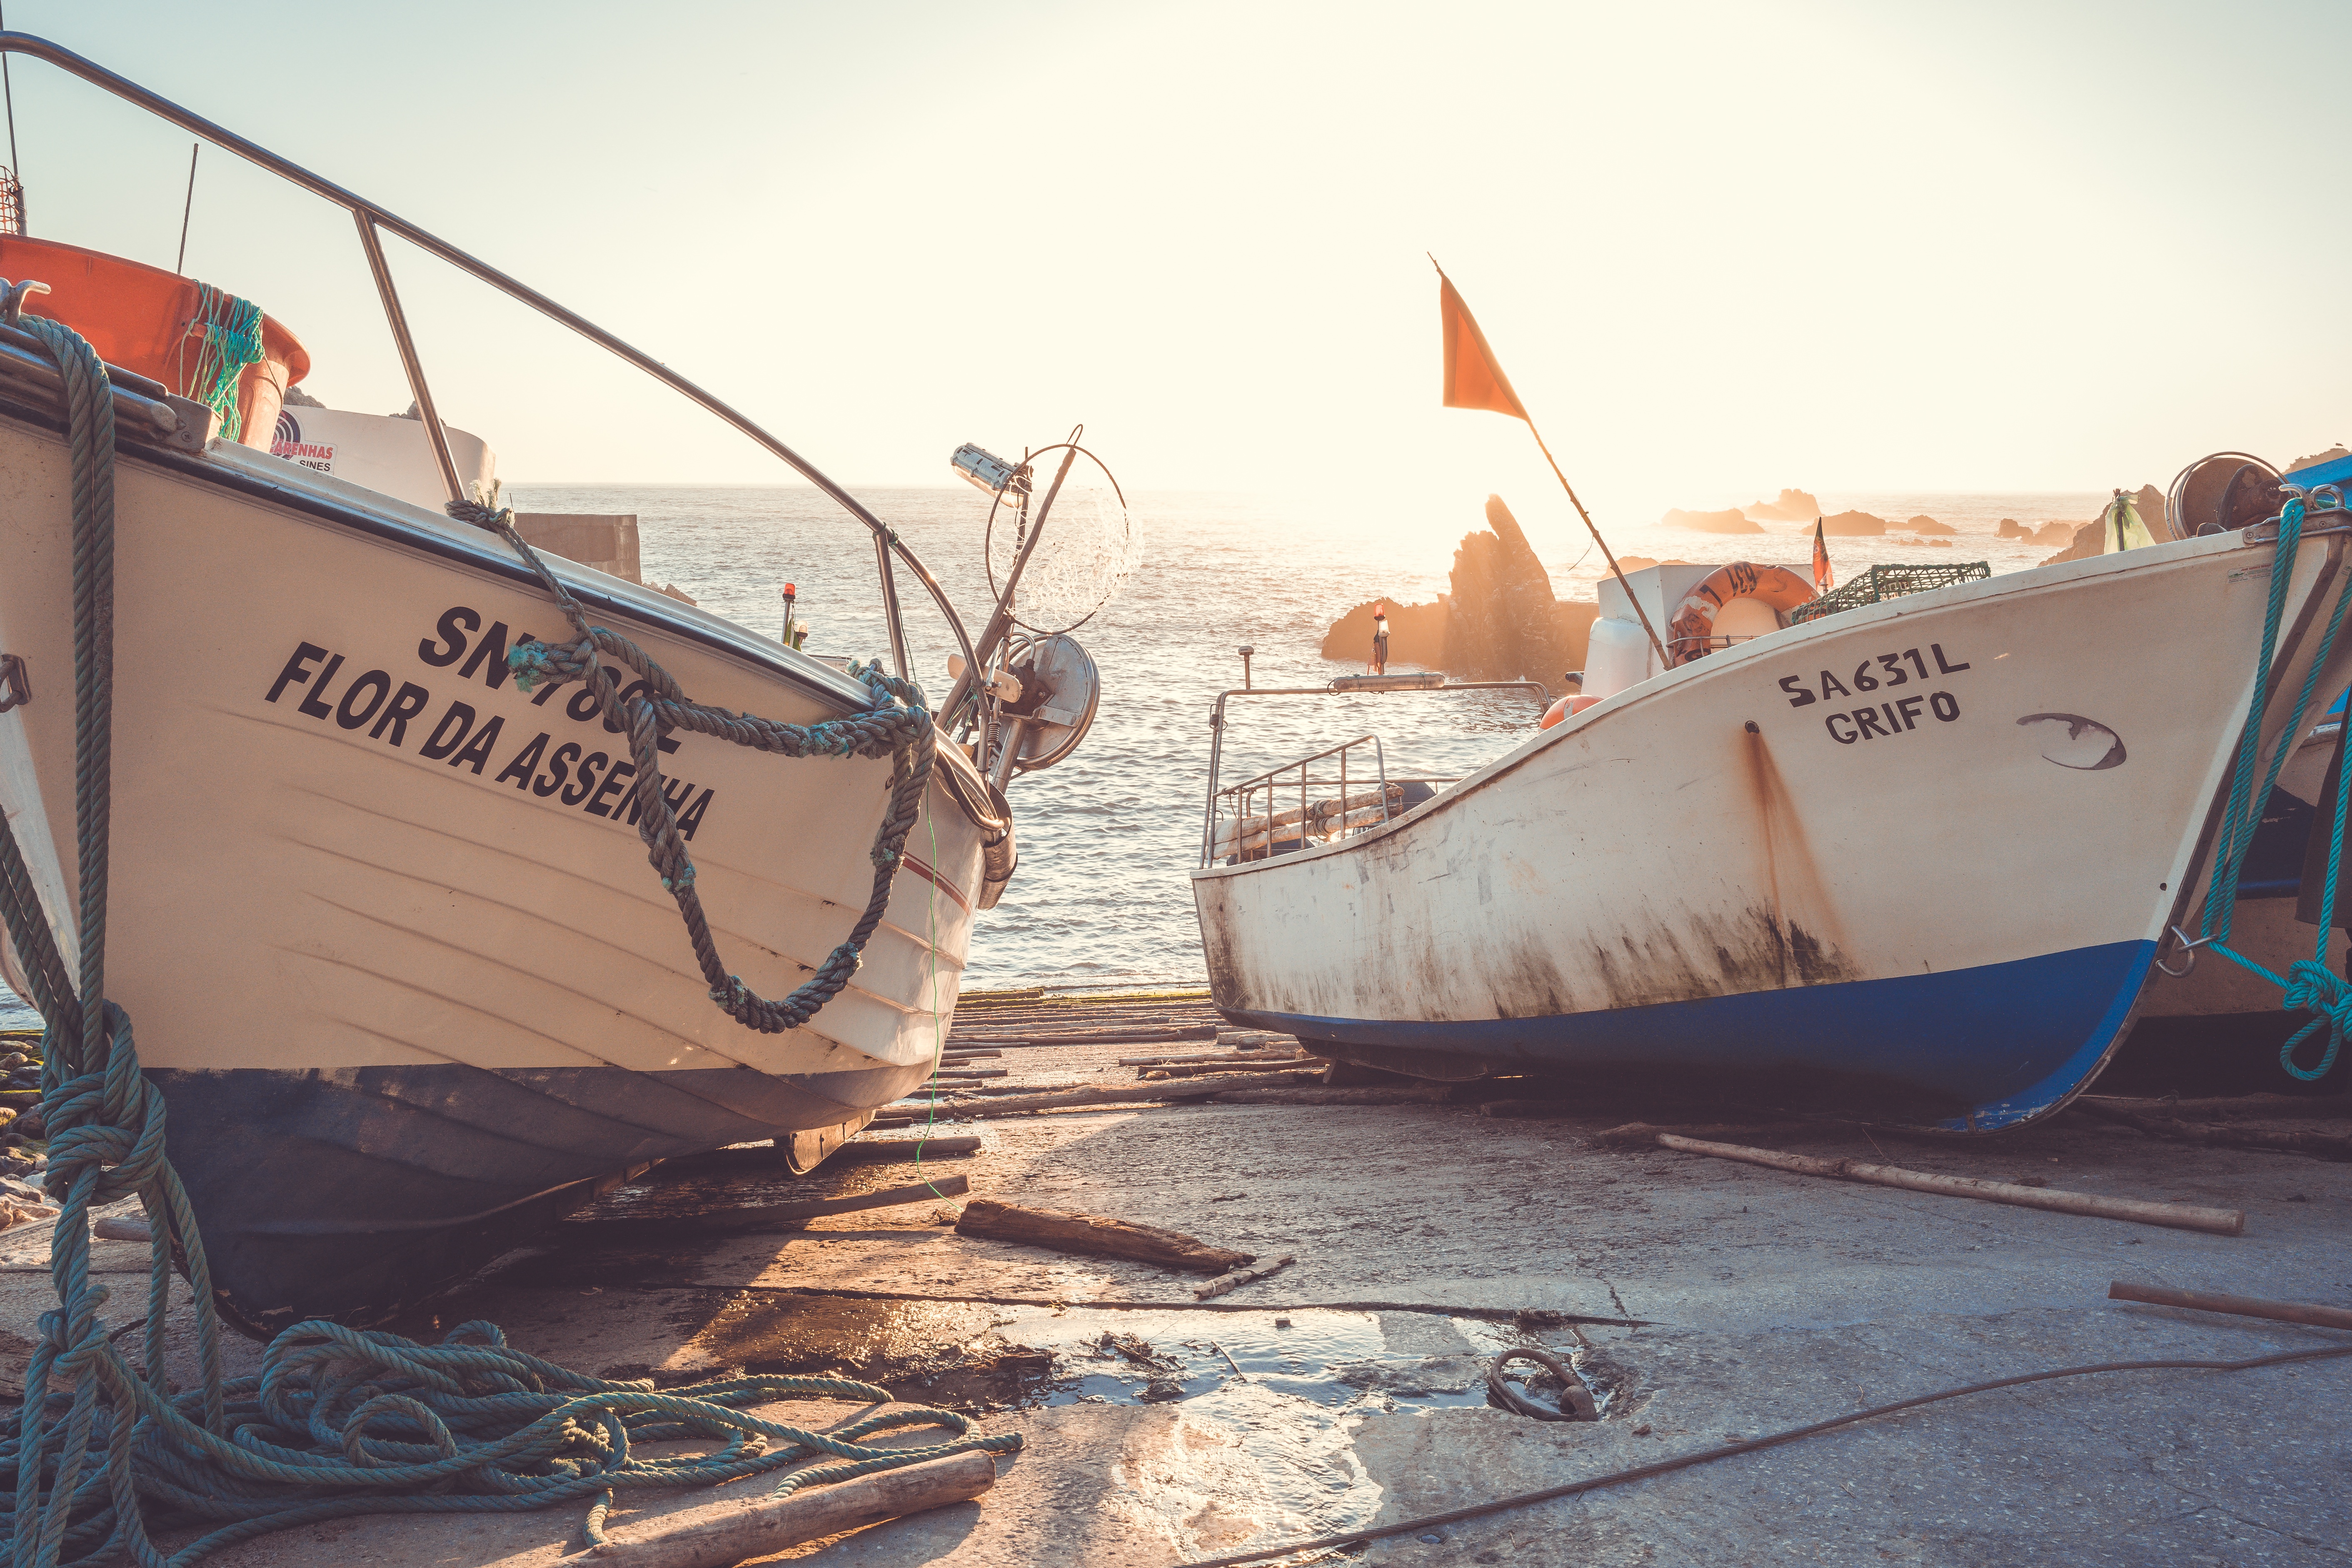
sea, boat, vehicle, mast, sailing, sailboat, sail, watercraft, sailing ship, fishing vessel, dinghy